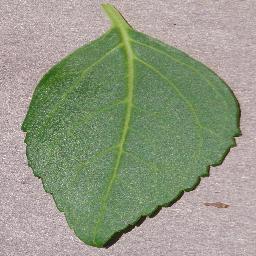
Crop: cherry
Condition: (including_sour)_healthy